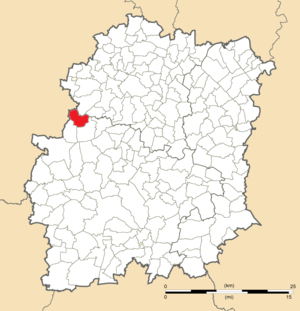
Carte de position d'Angervilliers en Essonne (91)
Angervilliers est une commune française située à trente-six kilomètres au sud-ouest de Paris dans le département de l'Essonne en région Île-de-France.